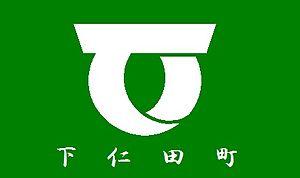
Shimonita est un bourg localisé dans le district de Kanra, Gunma, au Japon.